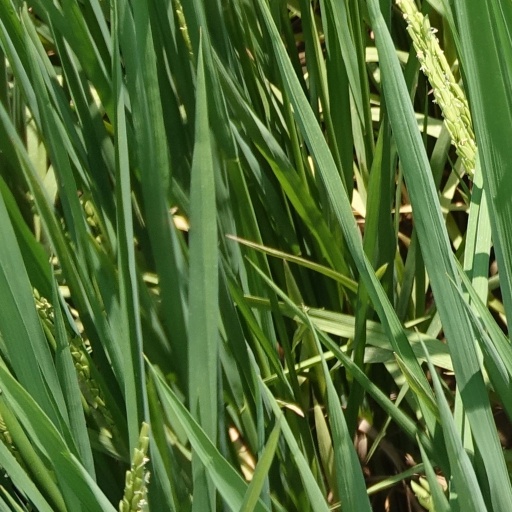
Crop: rice